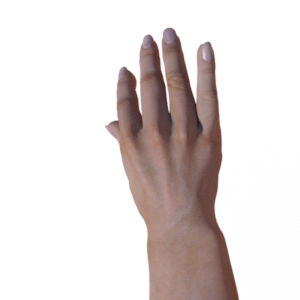
Label: paper